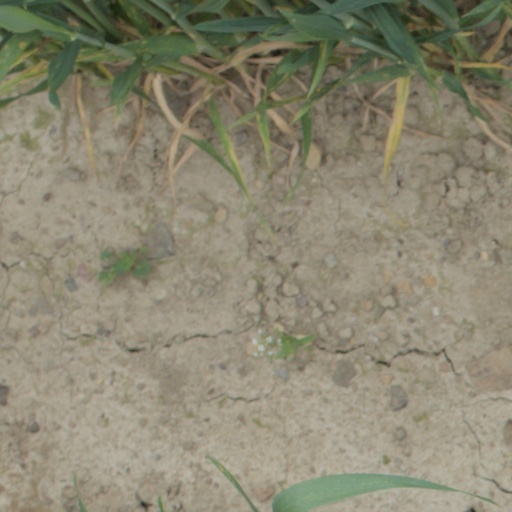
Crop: wheat